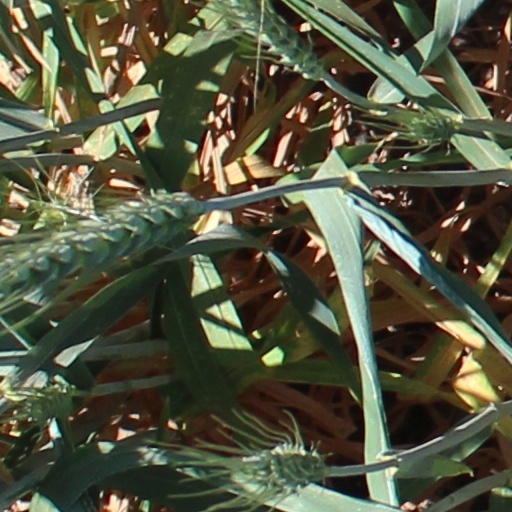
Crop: wheat